Moonchild (1974 film)

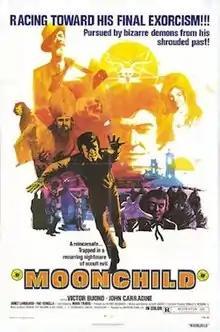
Theatrical poster

Moonchild is a 1974 American independent horror film directed and produced by Alan Gadney. It was originally shot in 1971 as a student film (a Masters thesis project at the University of Southern California). The film received limited commercial release under the title "The Moon Child", but failed to make much of an initial impression on audiences. It has since gained recognition among film enthusiasts who discovered it due to its impressive cast of character actors: John Carradine, Victor Buono, Pat Renella, Janet Landgard and William Challee.